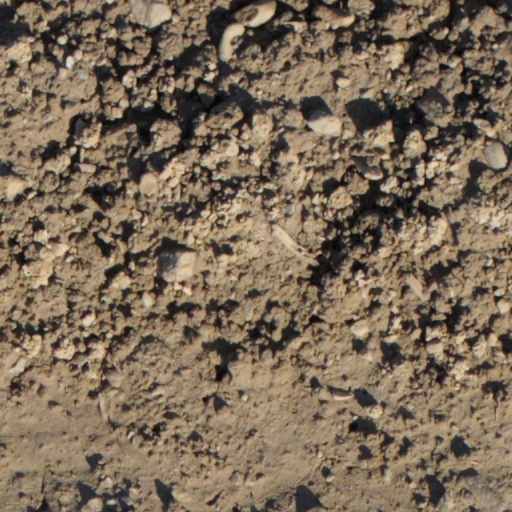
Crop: wheat